William Gell

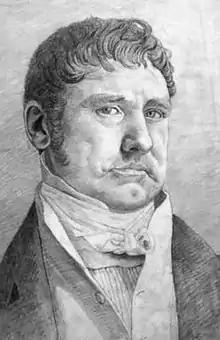
William Gell, by Cornelius Varley, 1816 (National Portrait Gallery).

Sir William Gell FRS (29 March 17774 February 1836), pron. "Jell", was a British classical archaeologist and illustrator. He published topographical illustrations of Troy and the surrounding area in 1804. He also published illustrations showing the results of archaeological digs at Pompeii. His best-known work is "Pompeiana; the Topography, Edifices and Ornaments of Pompeii", published between 1817 and 1832.